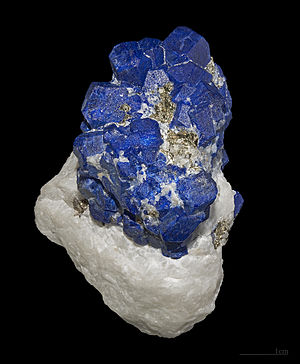
Lazurit
Eksempel på lazurit
Lazurit er et silikatmineral, der indeholder sulfat, svovl og chlor med formlen (Na, Ca)₈[(S, Cl, SO₄, OH)₂|]. Det er en feldspathoid og medlem af sodalitgruppen. Lazurit krystalliserer i en isomerisk struktur, selvom velformede krystaller er sjældne. Det normalt massive krystaller, og det er størtstedelen af bestanddelen i smykkestenen lapis lazuli.